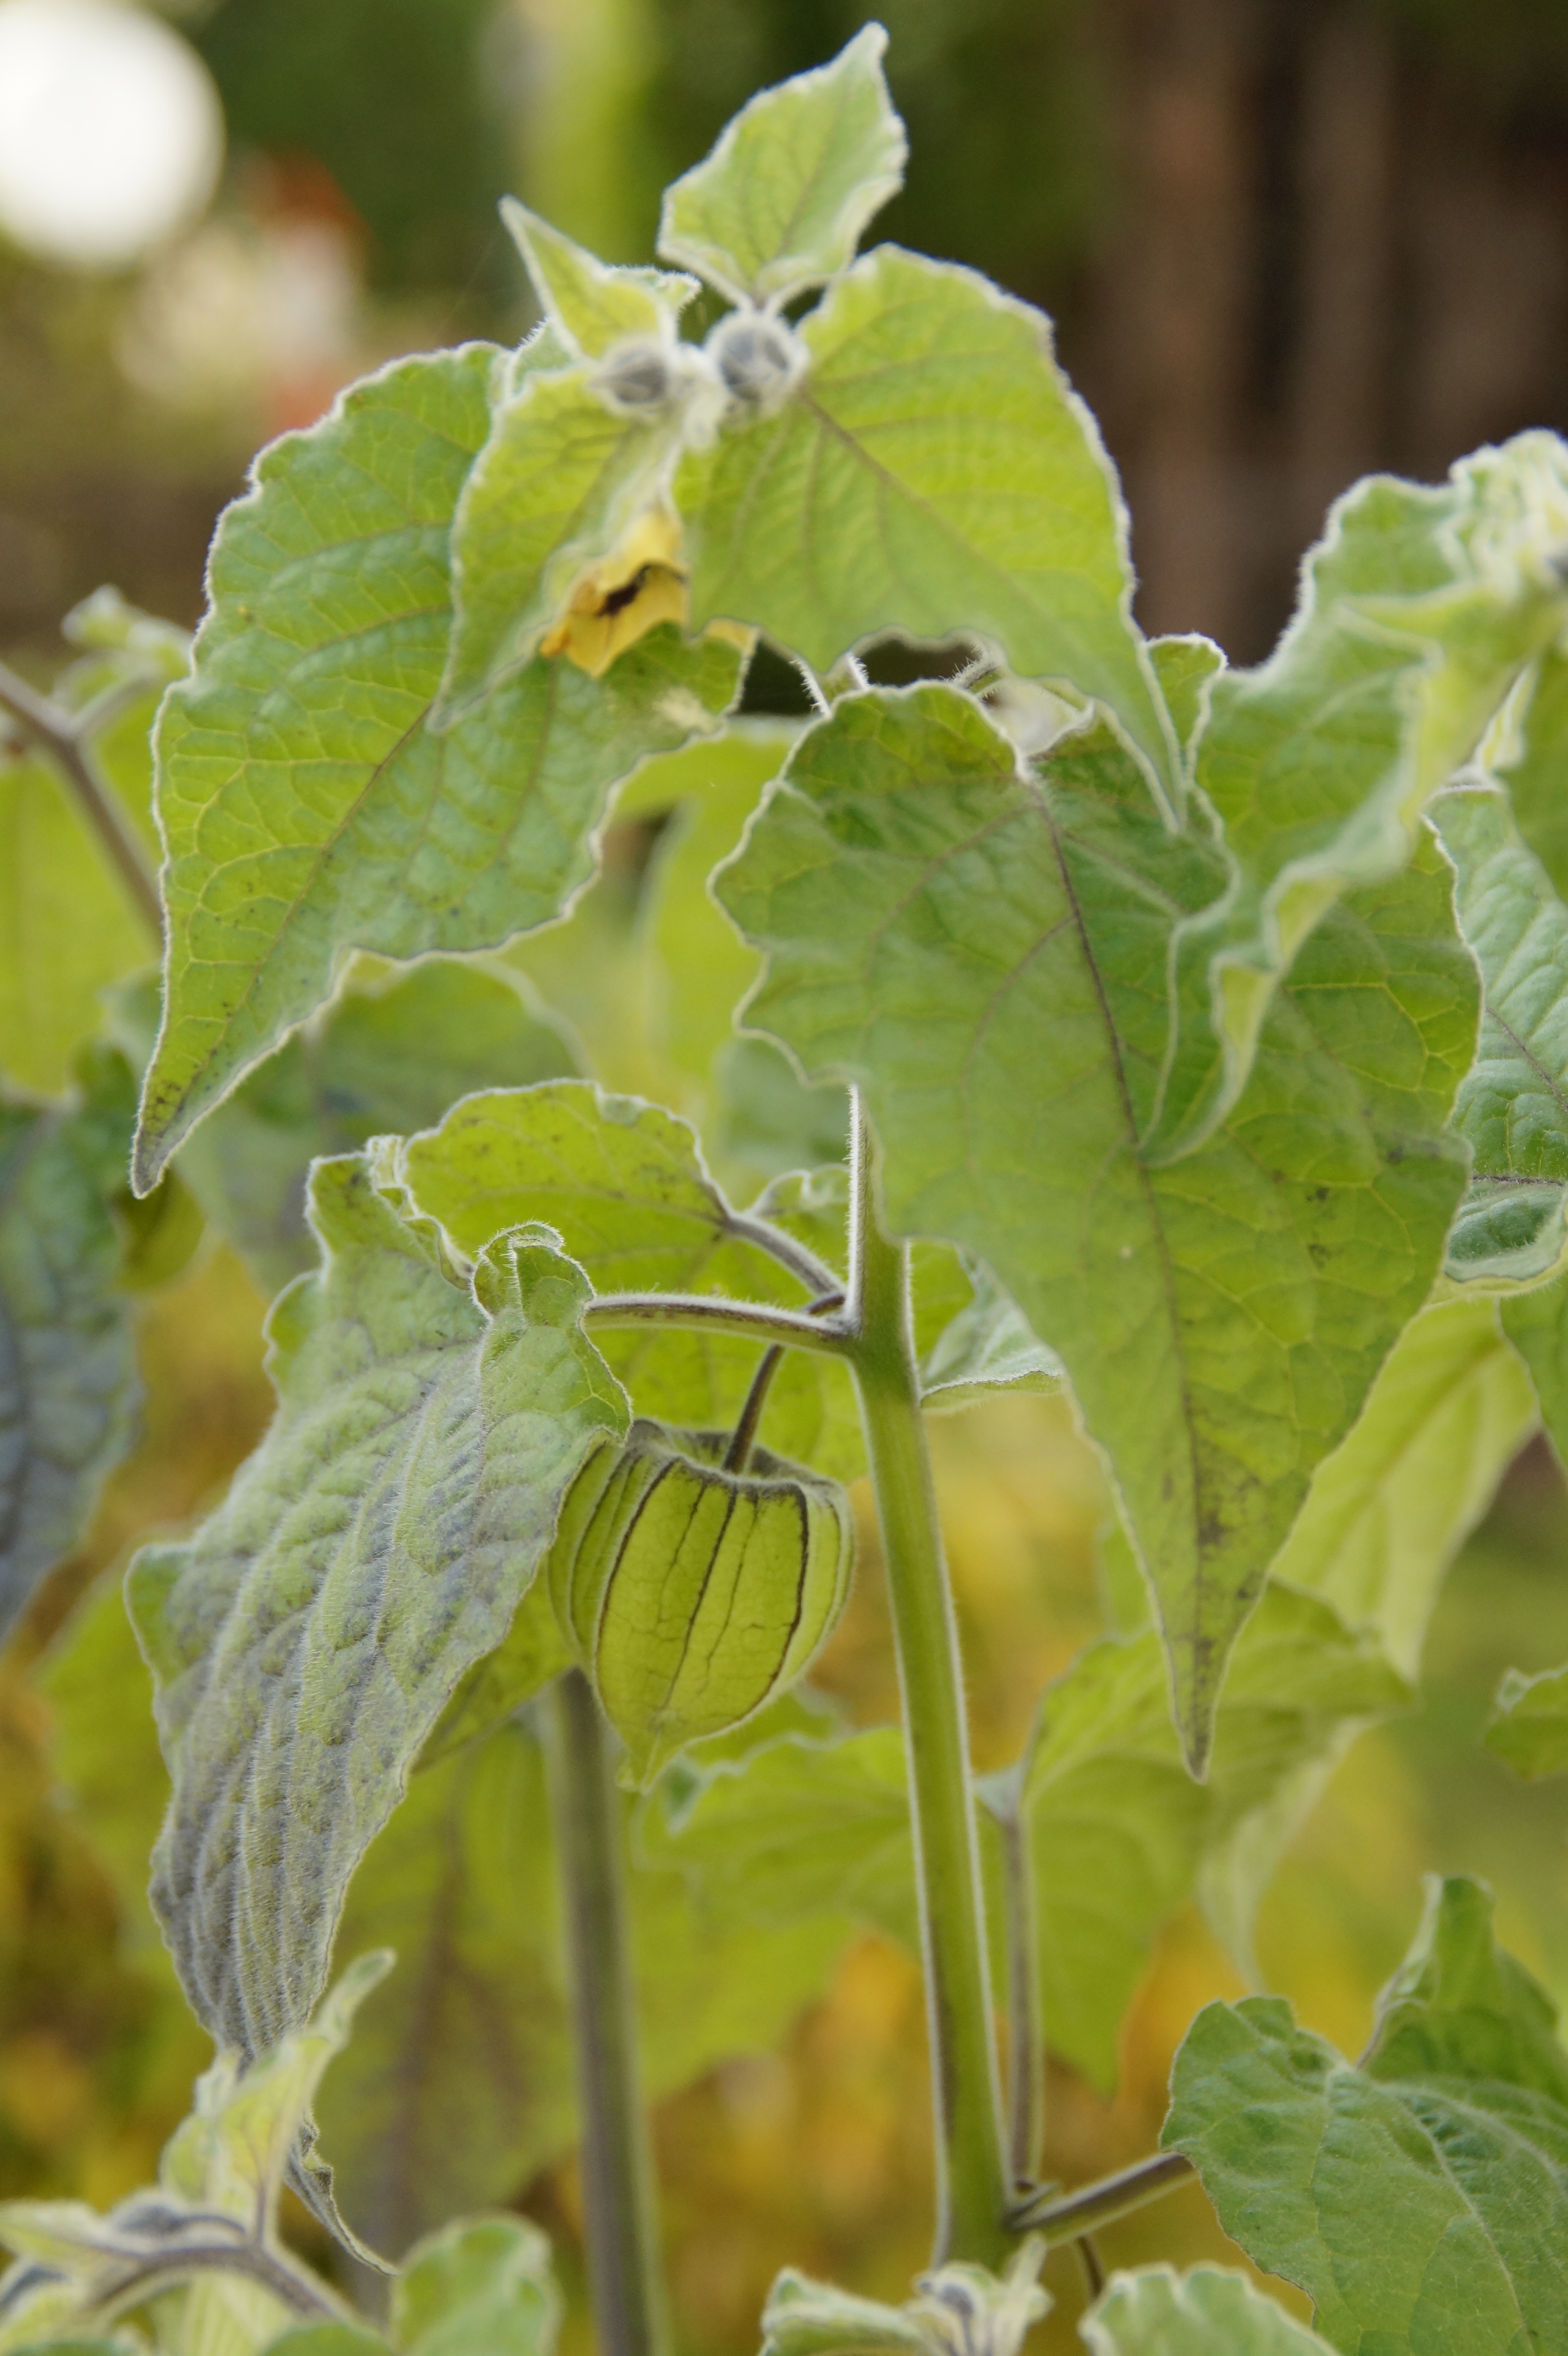
tree, plant, fruit, berry, leaf, flower, bush, food, produce, vegetable, agriculture, flora, physalis, lampionblume, ornamental plant, cape gooseberry, flowering plant, nachtschattengew chs, pericarp, andes cherry, bladder cherry, annual plant, land plant